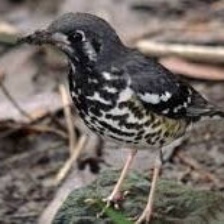
Species: ASHY THRUSHBIRD
Scientific name: GEOKICHLA CINEREA